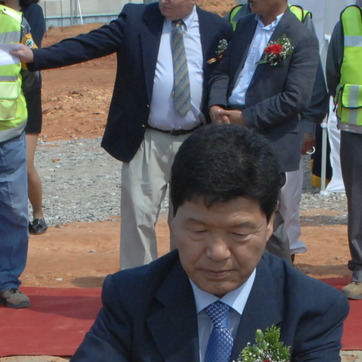
Material: hair